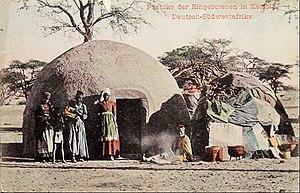
Karibib, Pontok - maison traditionnelle, à la fin du 19e siècle siècle Galego: Karibib, Pontok - tradicional casa, ao final da 19 século Magyar: Karibib, Pontok - hagyományos ház végén a 19. század Hrvatski: Karibib, Pontok - tradicionalna kuća, na kraju 19. stoljeće Kreyòl ayisyen
Karibib est une petite ville de Namibie située à mi-route entre Windhoek et Swakopmund.